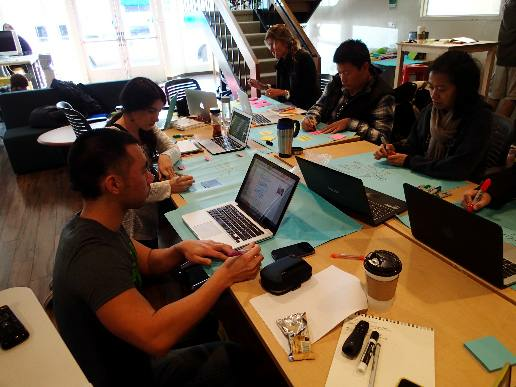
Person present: No